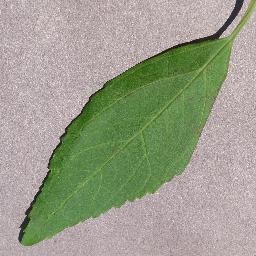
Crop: cherry
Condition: (including_sour)_healthy